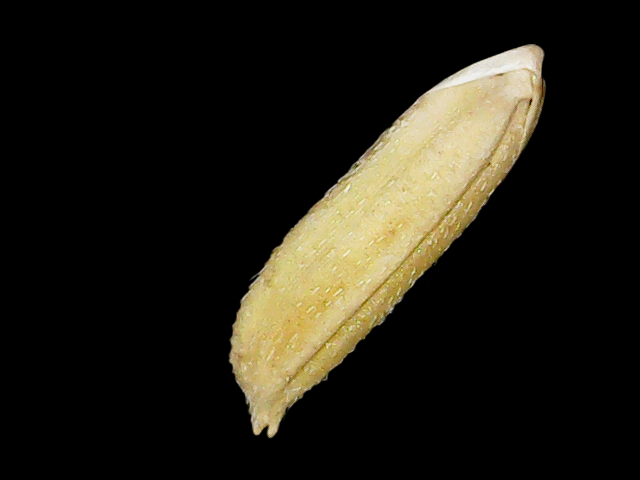
Rice variety: Binadhan21